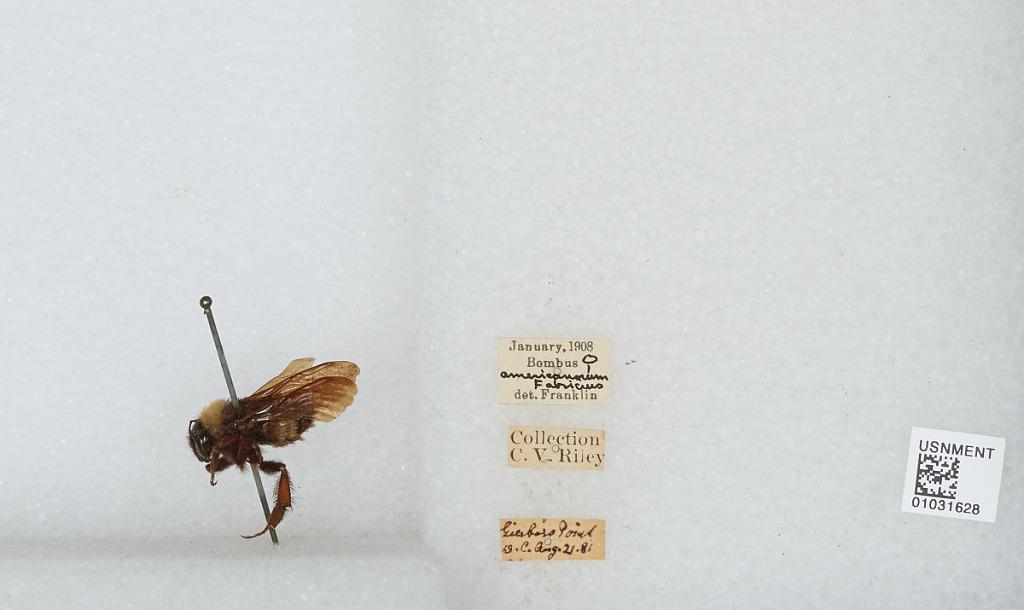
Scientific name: Bombus (Fervidobombus) pensylvanicus pensylvanicus (De Geer)
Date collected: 1881-8-21
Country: United States
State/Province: District of Columbia
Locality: Giesboro Point
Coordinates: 38.8481, -77.0197
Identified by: Franklin